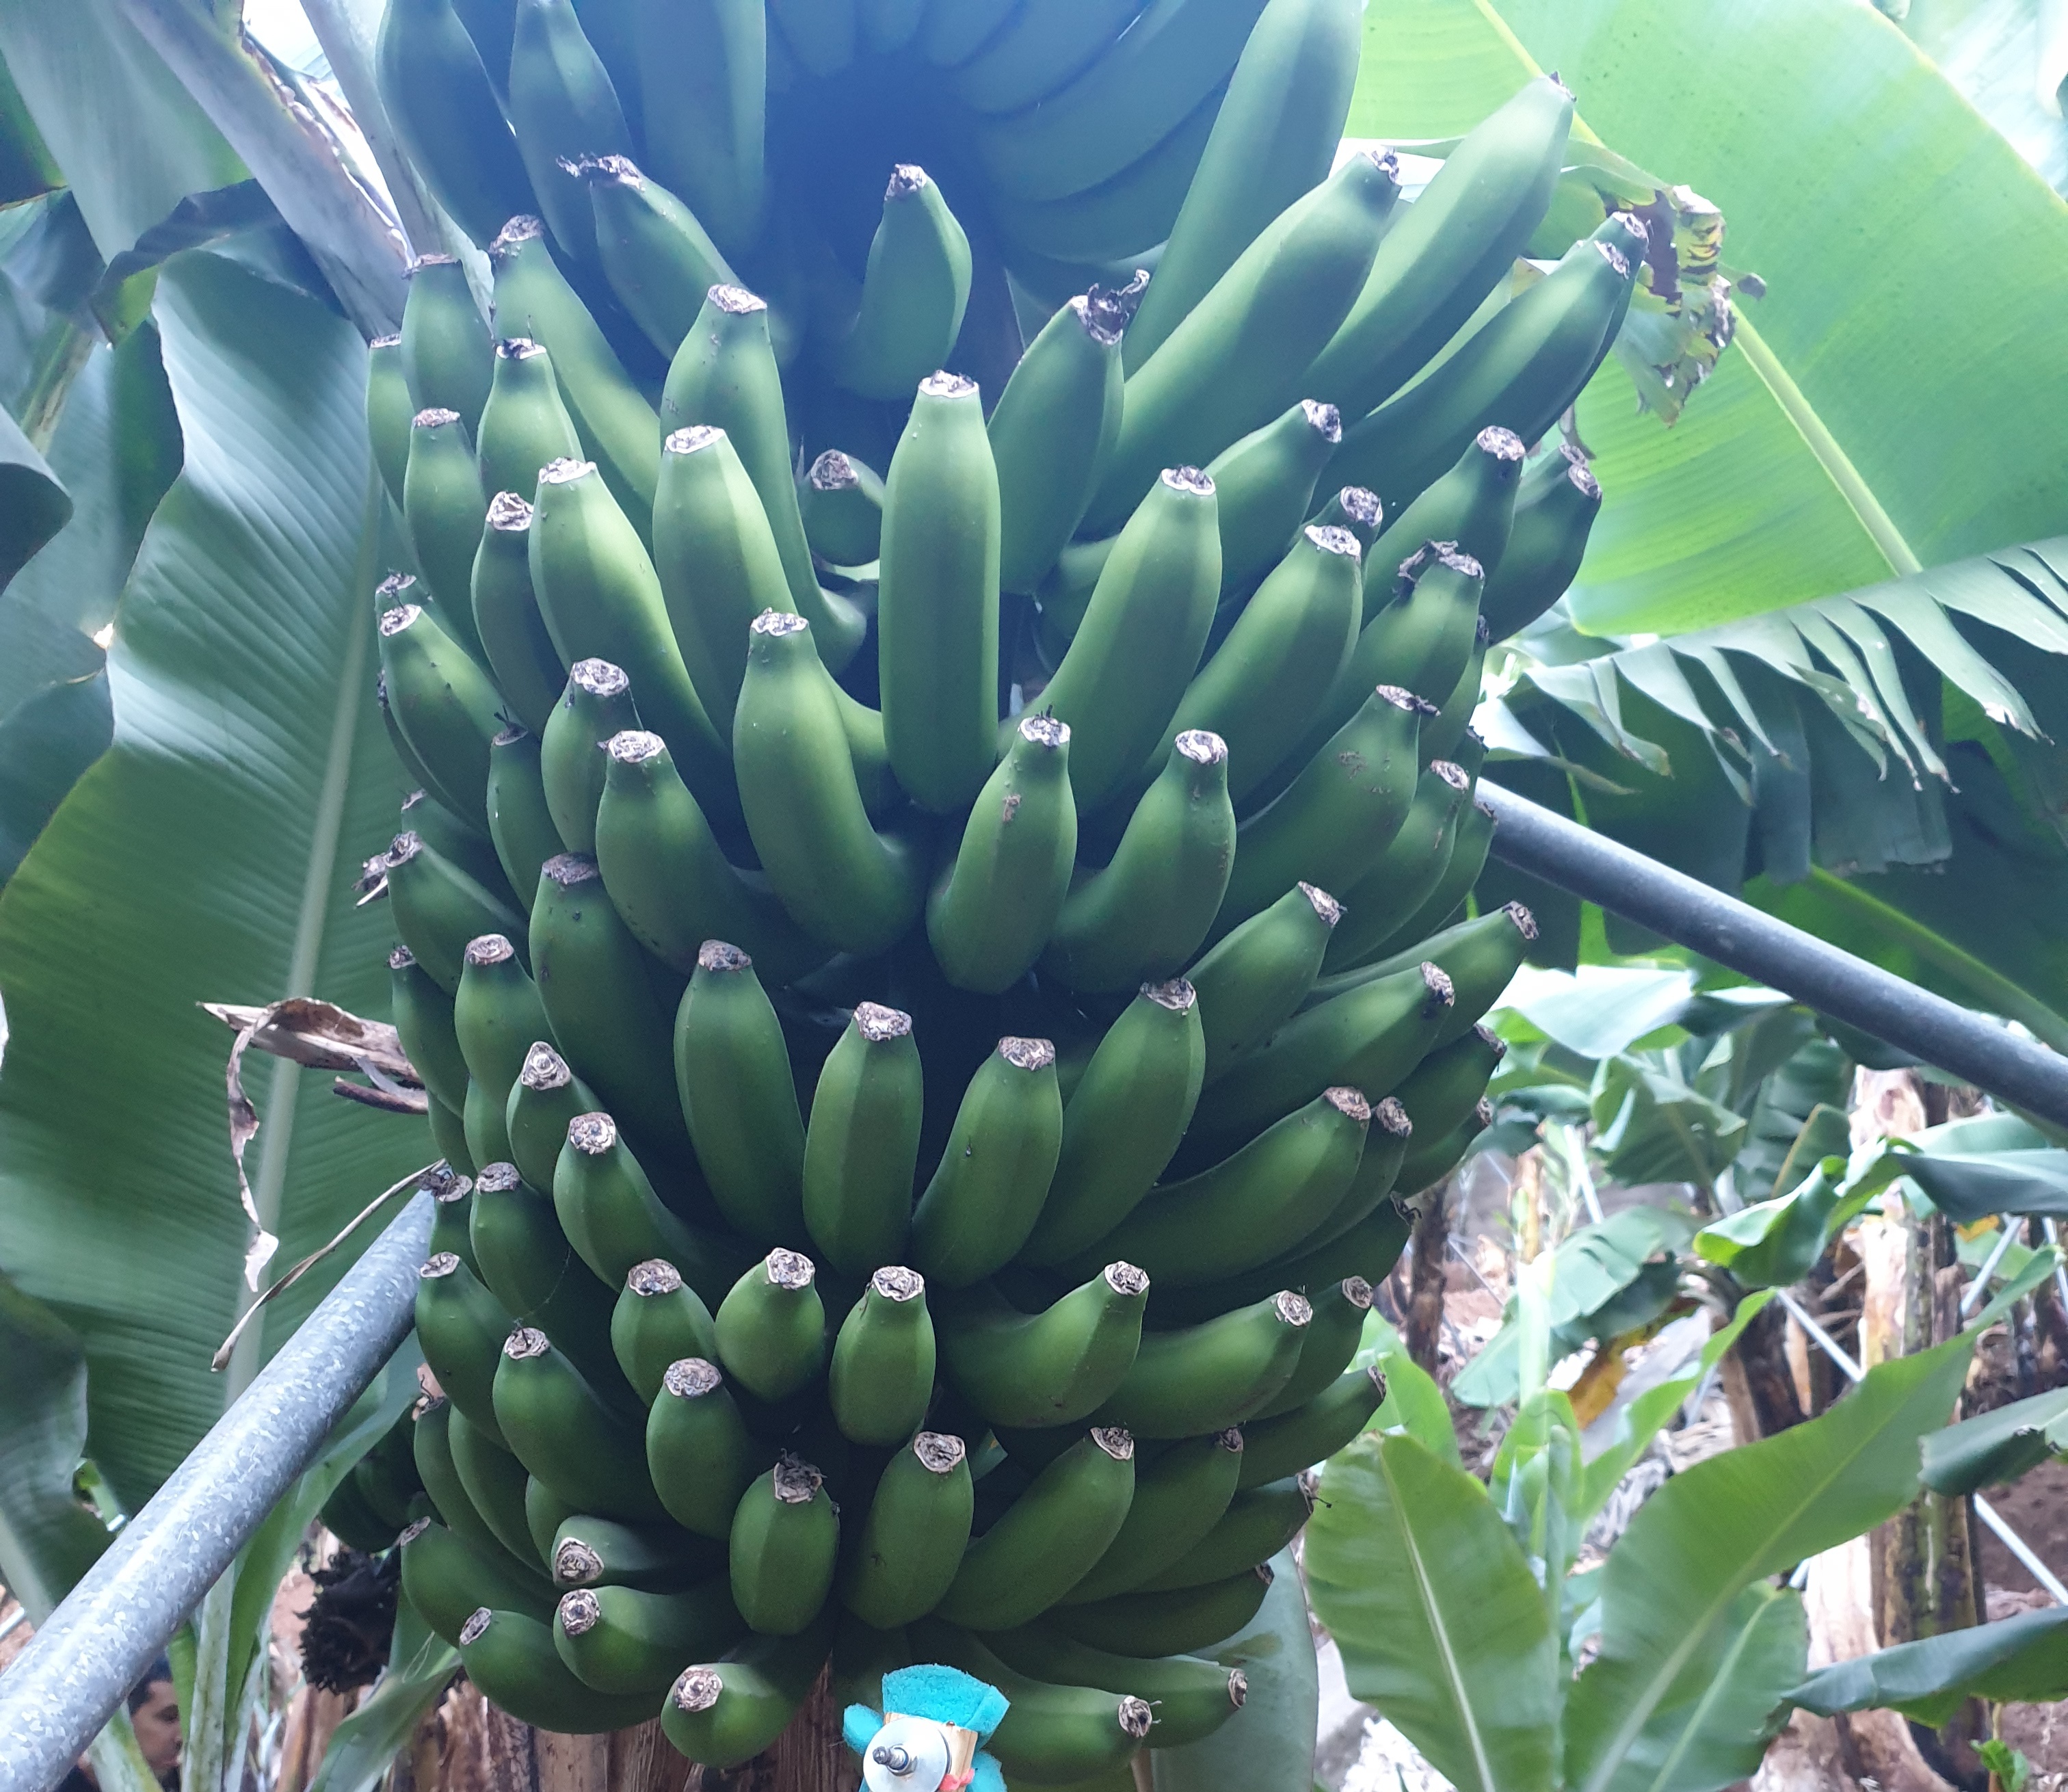
Label: Cut